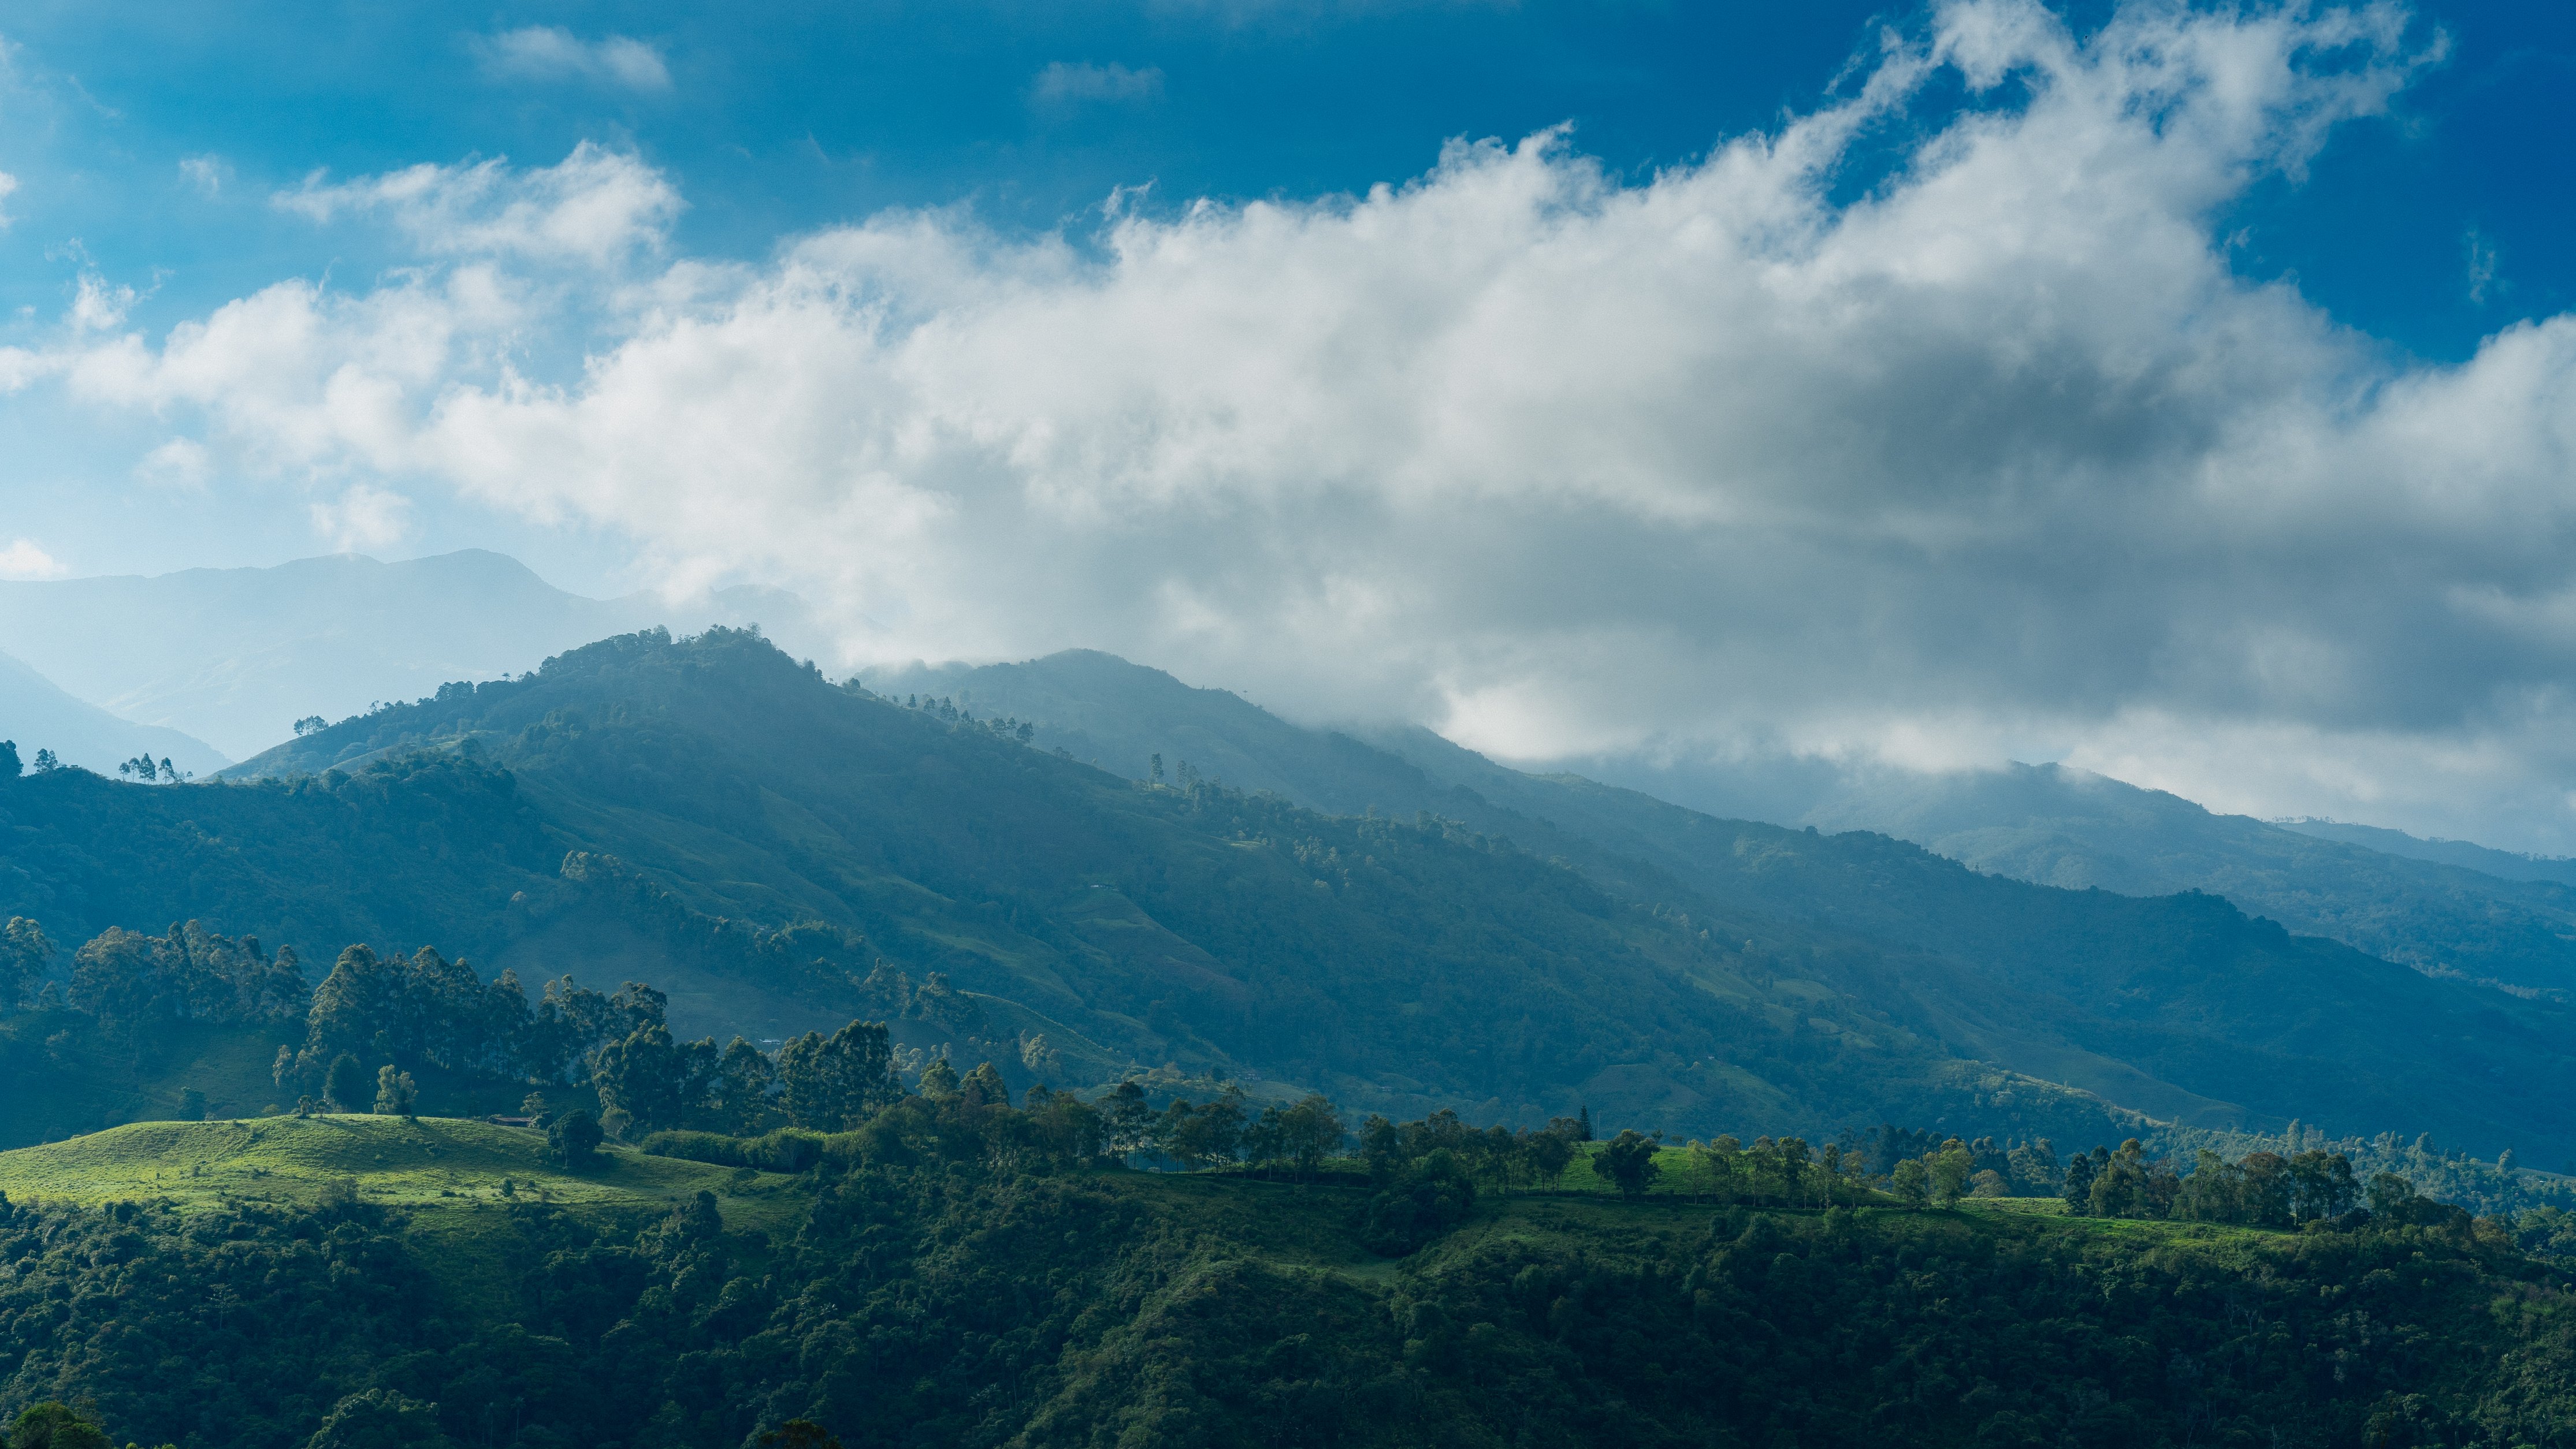
mountainous landforms, sky, mountain, highland, hill station, cloud, hill, nature, green, mountain range, ridge, atmospheric phenomenon, vegetation, natural landscape, wilderness, mount scenery, atmosphere, grassland, cumulus, landscape, tree, valley, fell, rural area, meteorological phenomenon, forest, alps, sunlight, photography, massif, national park, plateau, terrain, tourism, jungle